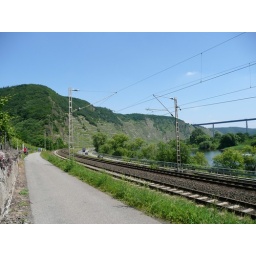
Moselle cycle route: bike path, railway, road &amp;amp; river. Motorway viaduct in the distance